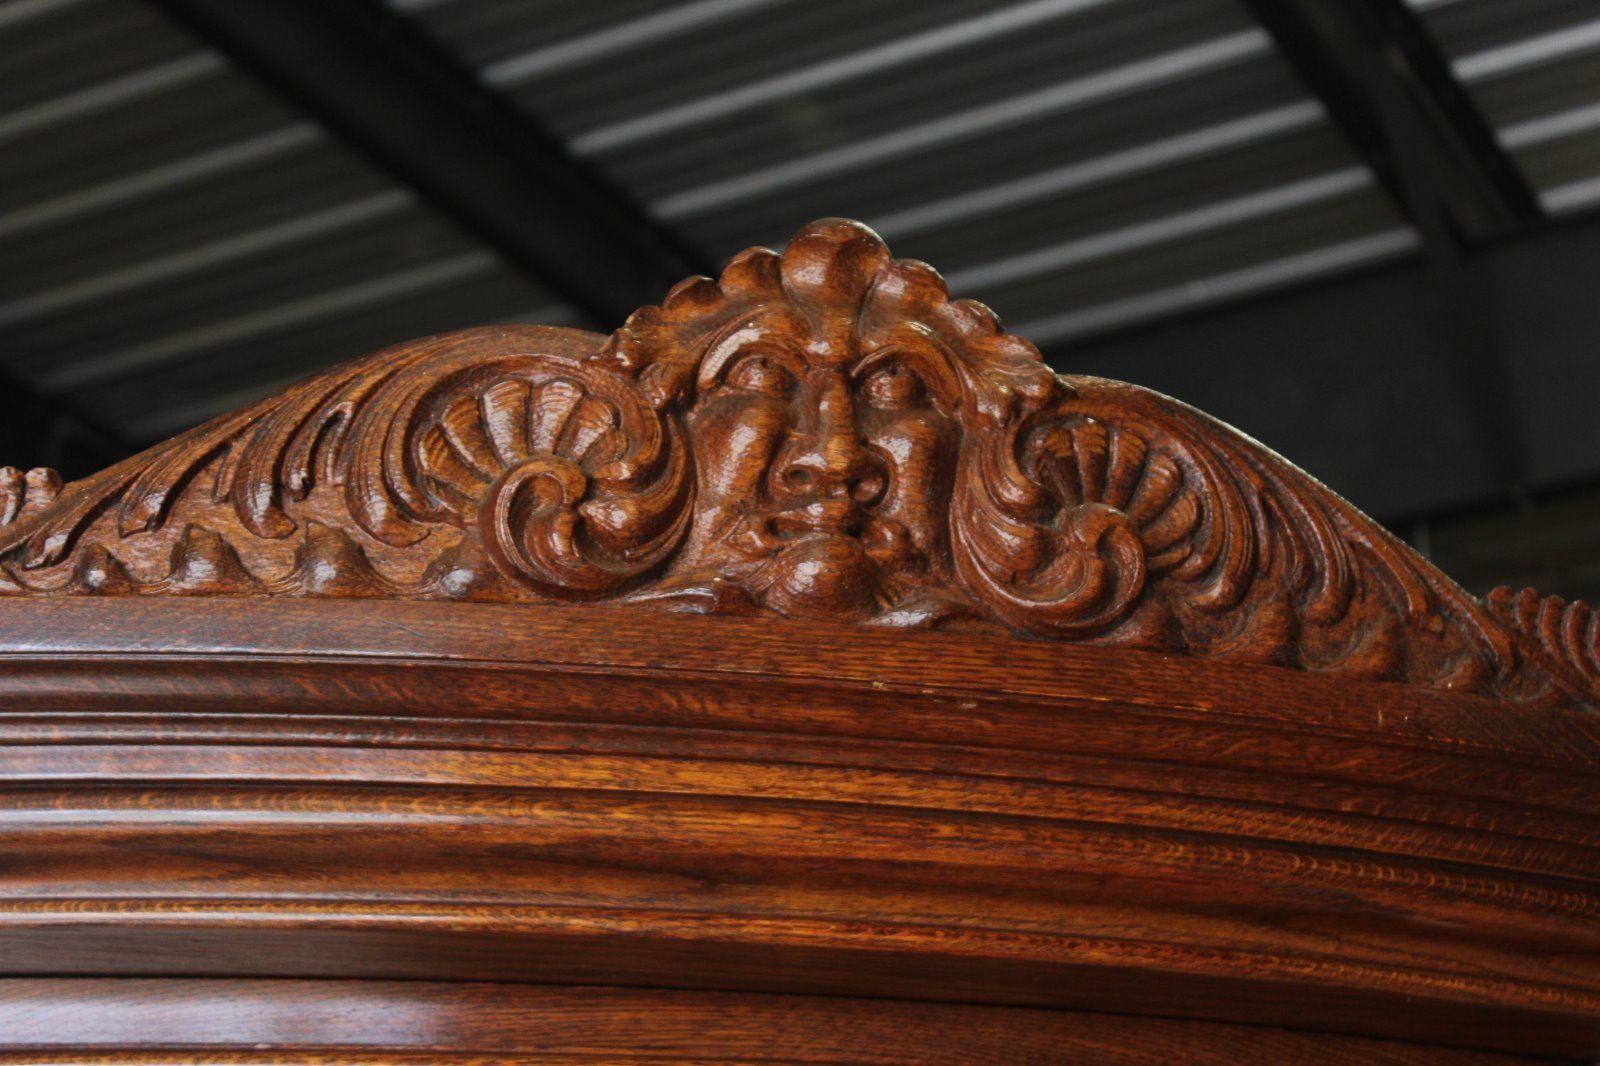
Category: cabinet